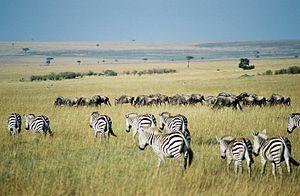
Le Zèbre des plaines ou Zèbre de Burchell est une espèce animale qui appartient comme tous les zèbres à la famille des équidés et au genre Equus.
Cet article recense les sites inscrits au patrimoine mondial au Kenya.
La réserve nationale du Masai Mara est une réserve nationale située au sud-ouest du Kenya. C'est le prolongement naturel du parc national du Serengeti situé en Tanzanie. Elle tient son nom de la tribu qui vit sur ses terres, les Masaïs, et de la rivière qui la traverse, la Mara. C'est dans ce parc qu'a été tourné le film Félins.